Bhuj

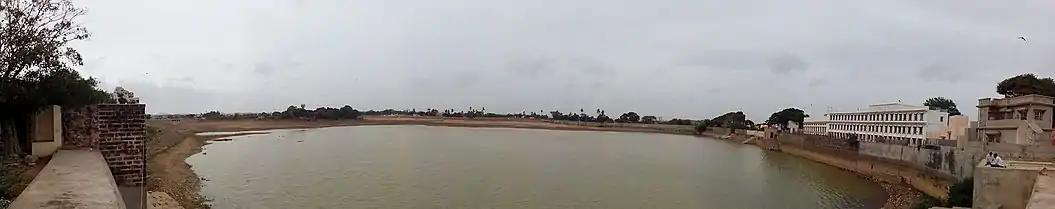
Hamirsar Lake

According to the 2011 Census, Gujarati speakers are a majority in Bhuj, followed by Kachchhi, Hindi and others.